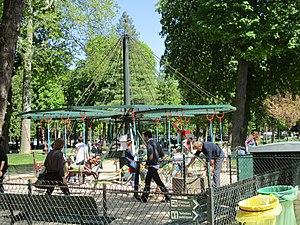
Le fameux manège aux anneaux du Jardin du Ranelagh.
Le jardin du Ranelagh est un espace vert du 16ᵉ arrondissement de Paris, en France.